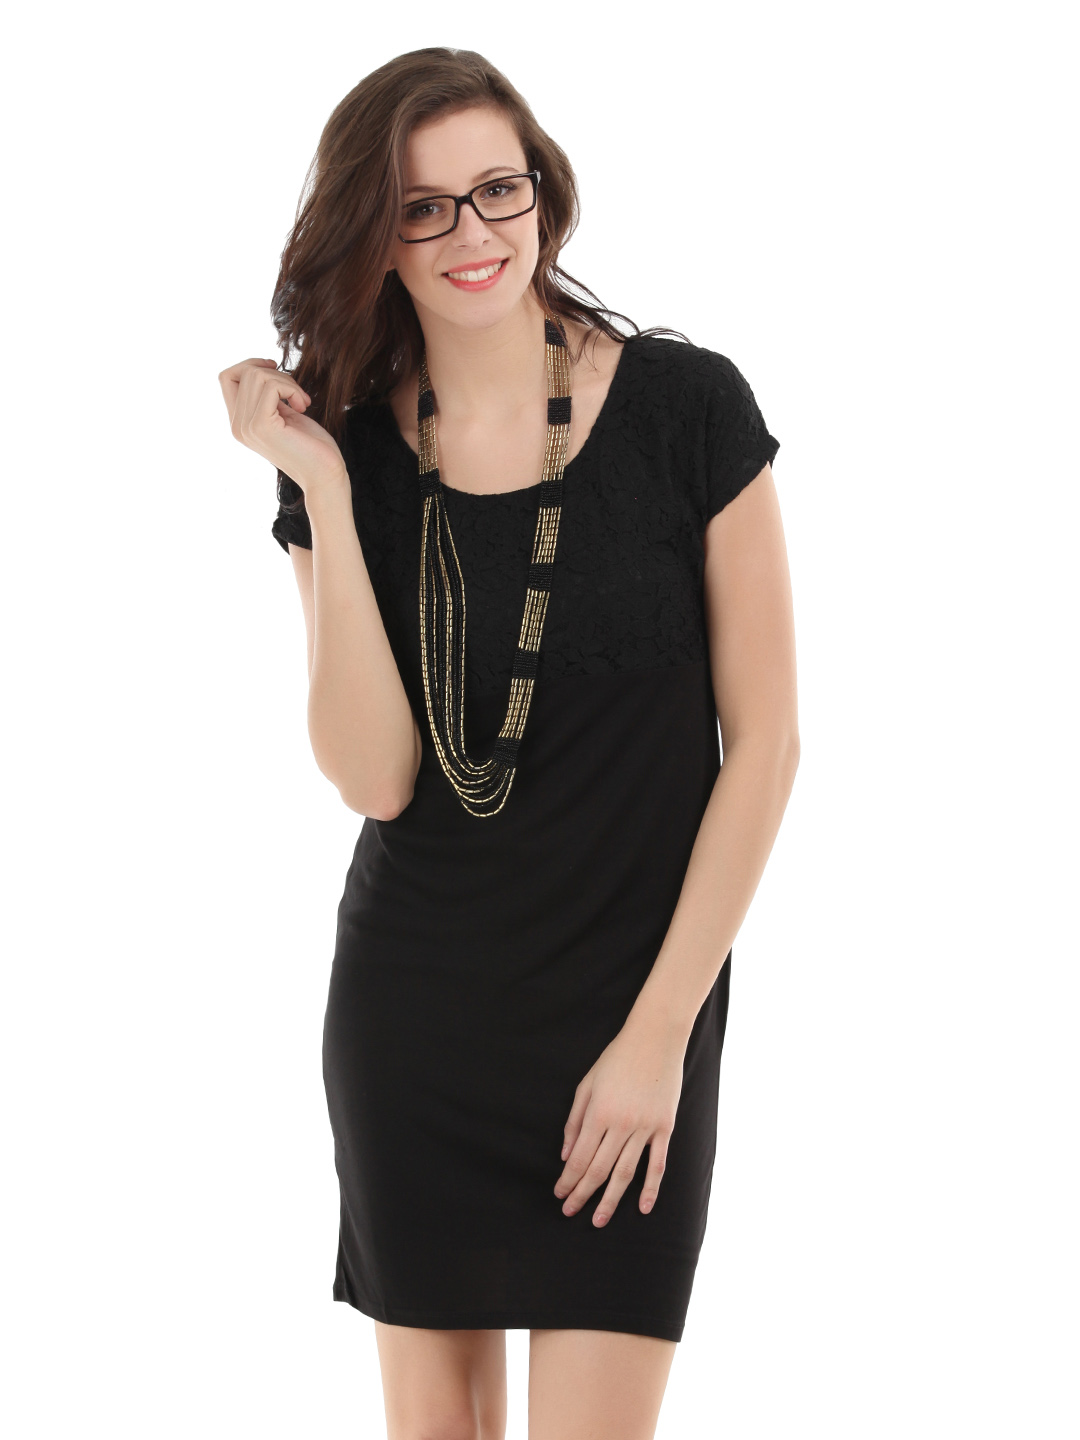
United Colors of Benetton Women Black Dress
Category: Apparel / Dress / Dresses
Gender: Women
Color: Black
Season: Summer 2012
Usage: Casual